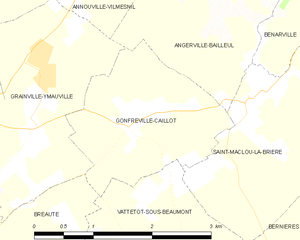
Carte des communes françaises Gonfreville-Caillot